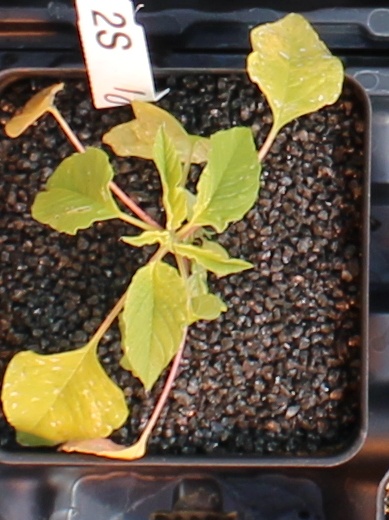
Label: Palmer Amaranth